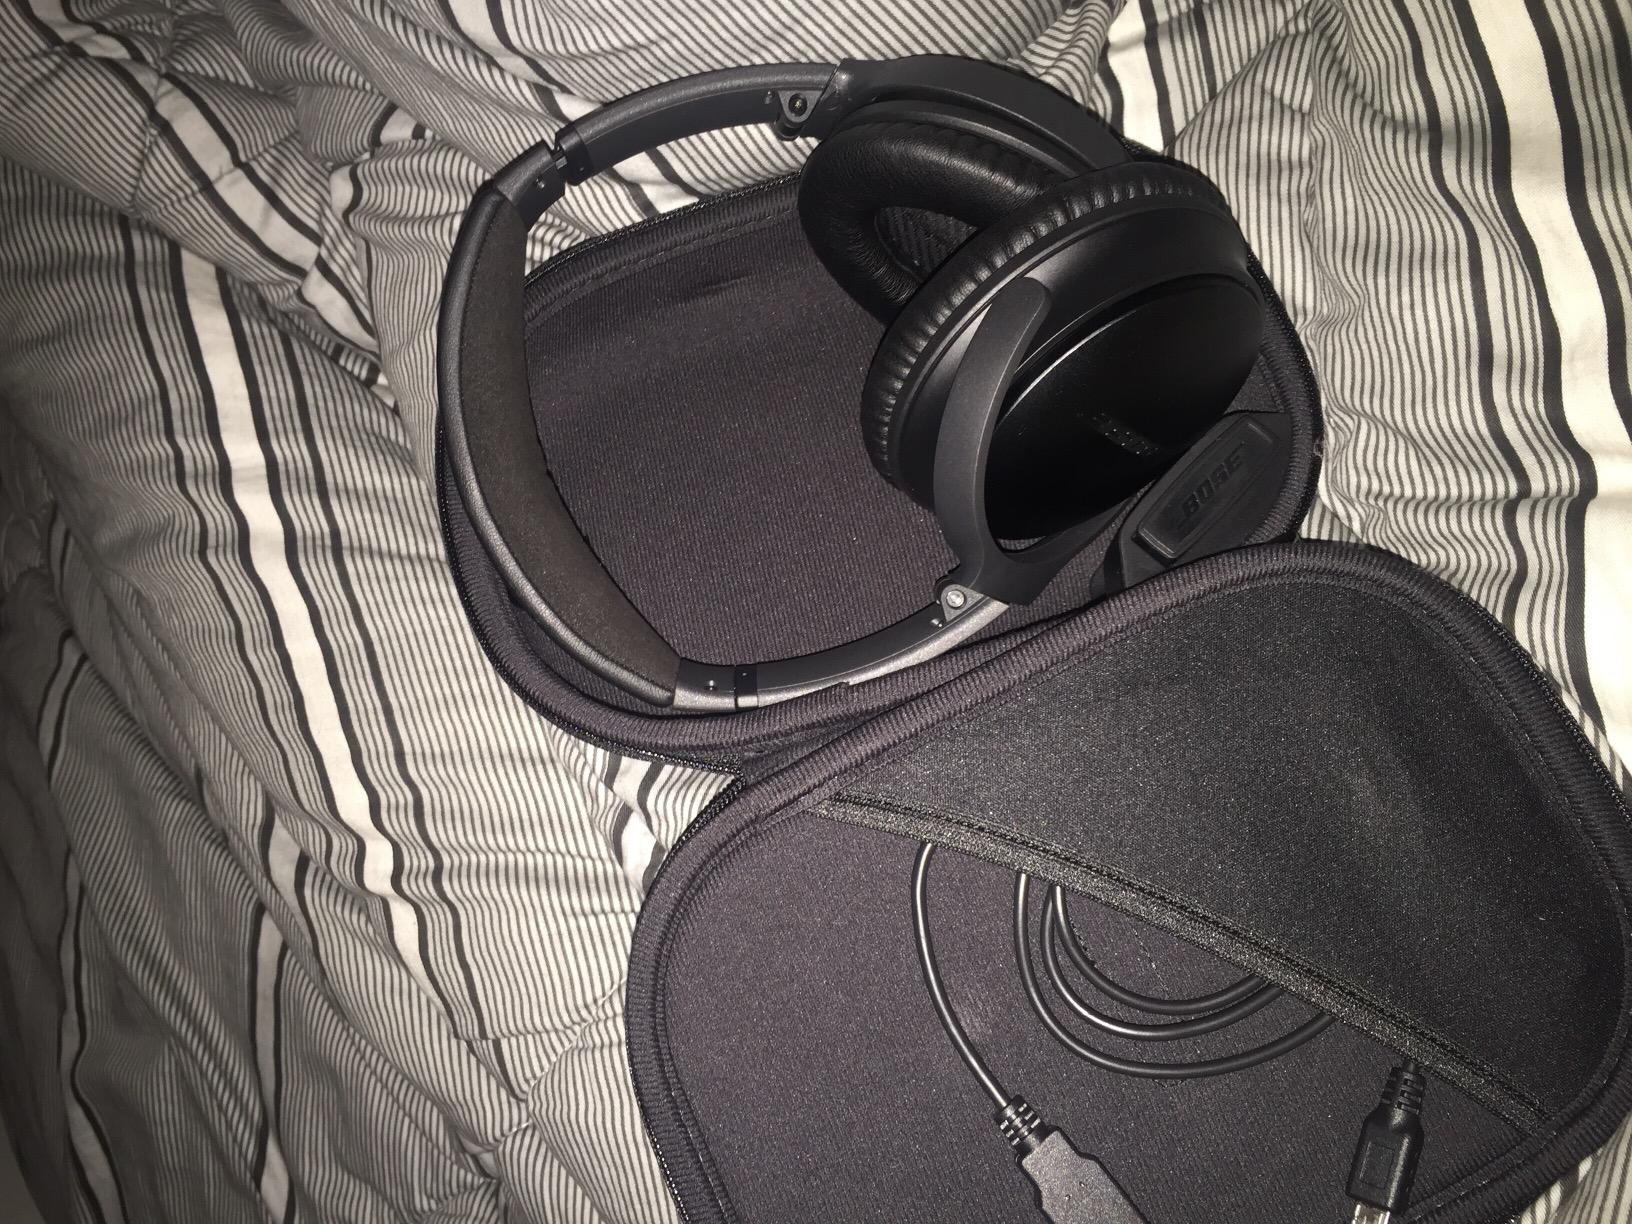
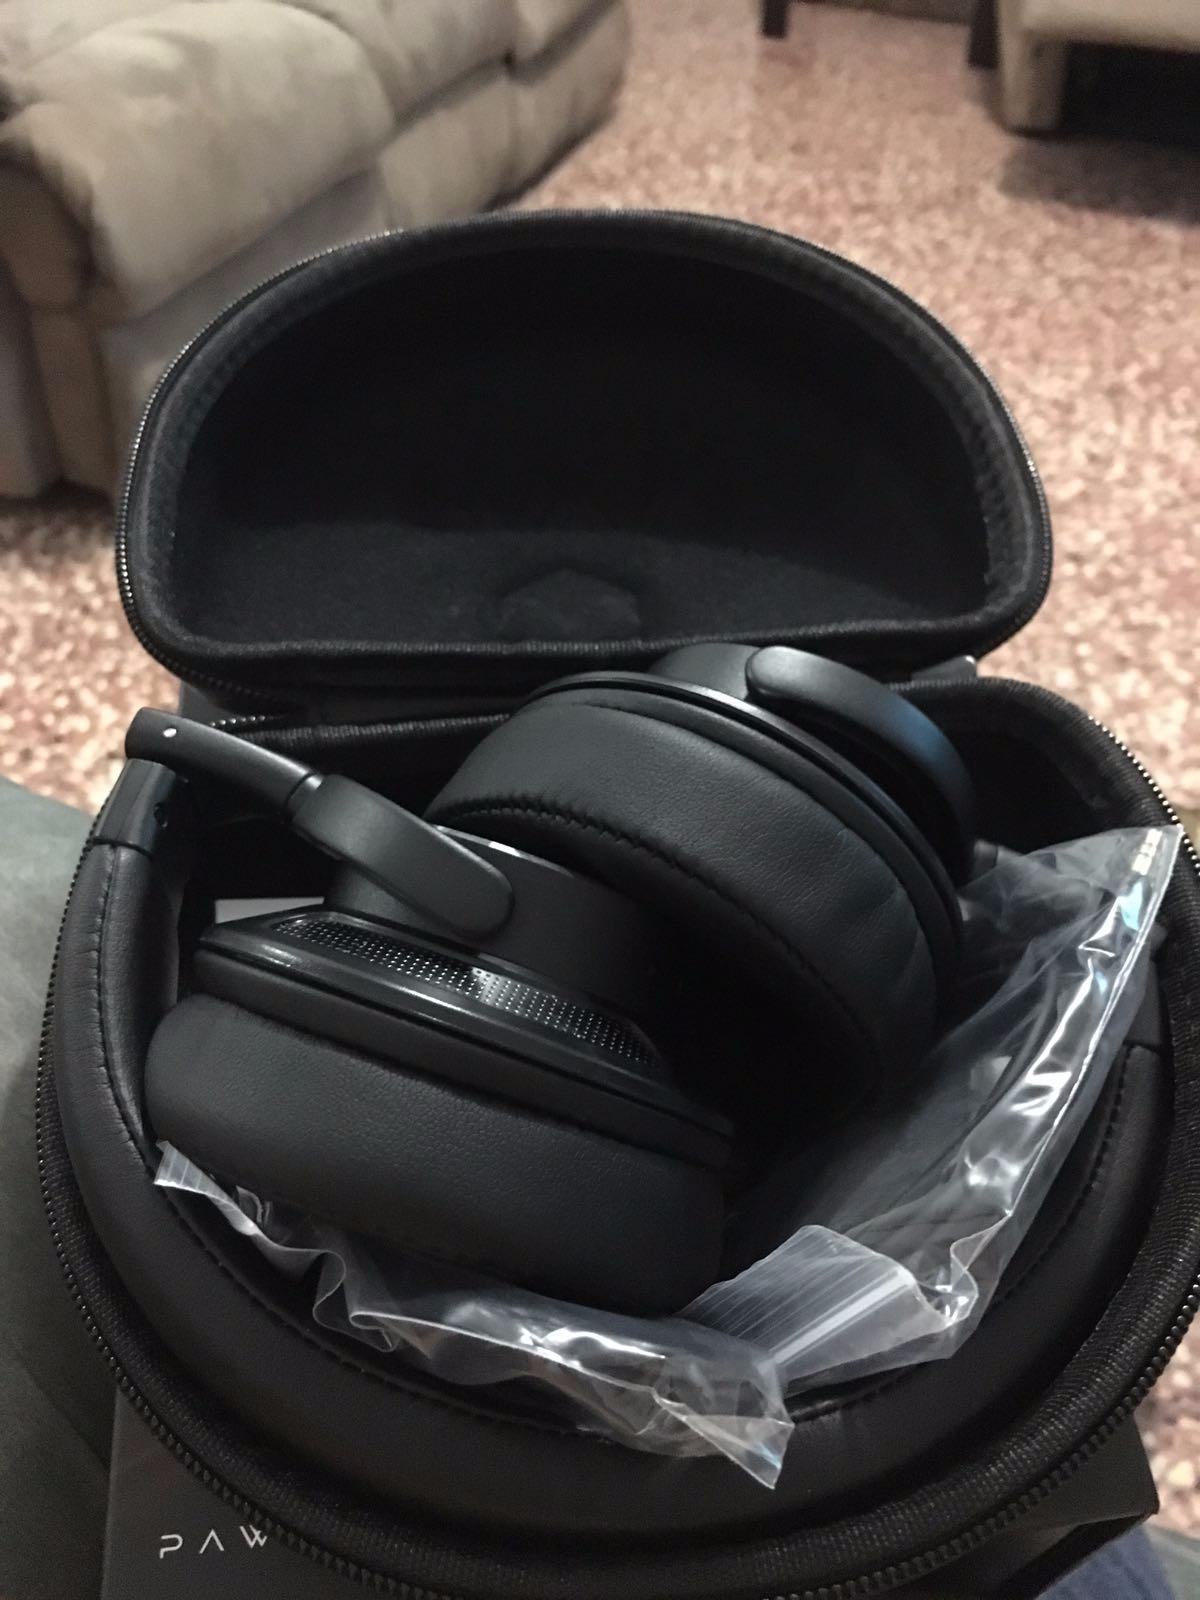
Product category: headphones
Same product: no